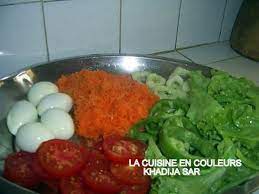
Nataal bi ma jot di nataal bu jëkk ab nataal la boo xam ne maa ngi ci gis ay ñam yu bokkut nekk ci loo xamente ni mën nañoo jàpp ni ab palaat bu doomu-taal. Maa ngi ci gis ay nen, ak loolu ñu naan karoot, li nga xamente ni nii mooy salaad walla kaani salaad, li nga xamente ni mooy tamaate. Fi mu nekk dafa mel ni ab waañ la, waañit  ñuŋ koy,  tabax bi, tabax bu weex la.